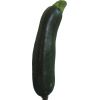
Label: dark_zucchini